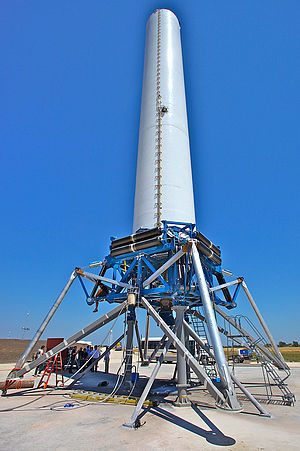
SpaceX
SpaceX's raket "Grasshopper"
Space Exploration Technologies Corporation er en rumfartsvirksomhed hvis erklærede mål er at reducere prisen på at opsende laster til rummet med en faktor 10 og ønsker i sidste ende at skabe en koloni på Mars. Hovedsædet ligger i Hawthorne, Californien, USA